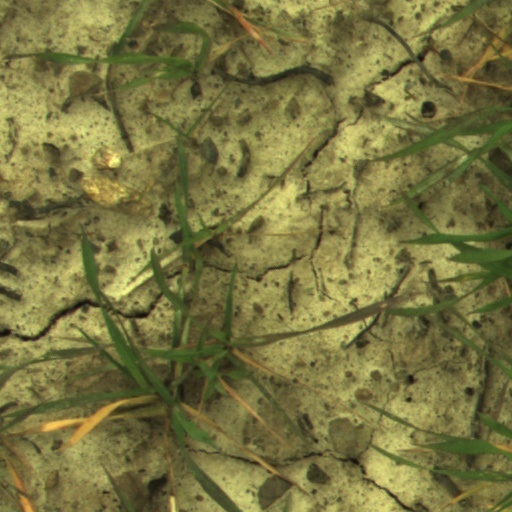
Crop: wheat